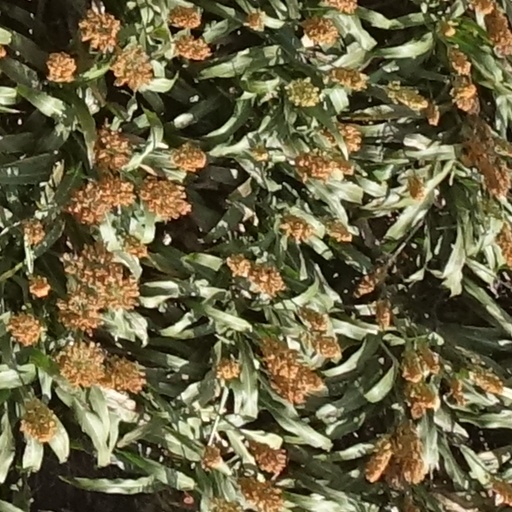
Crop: sorghum